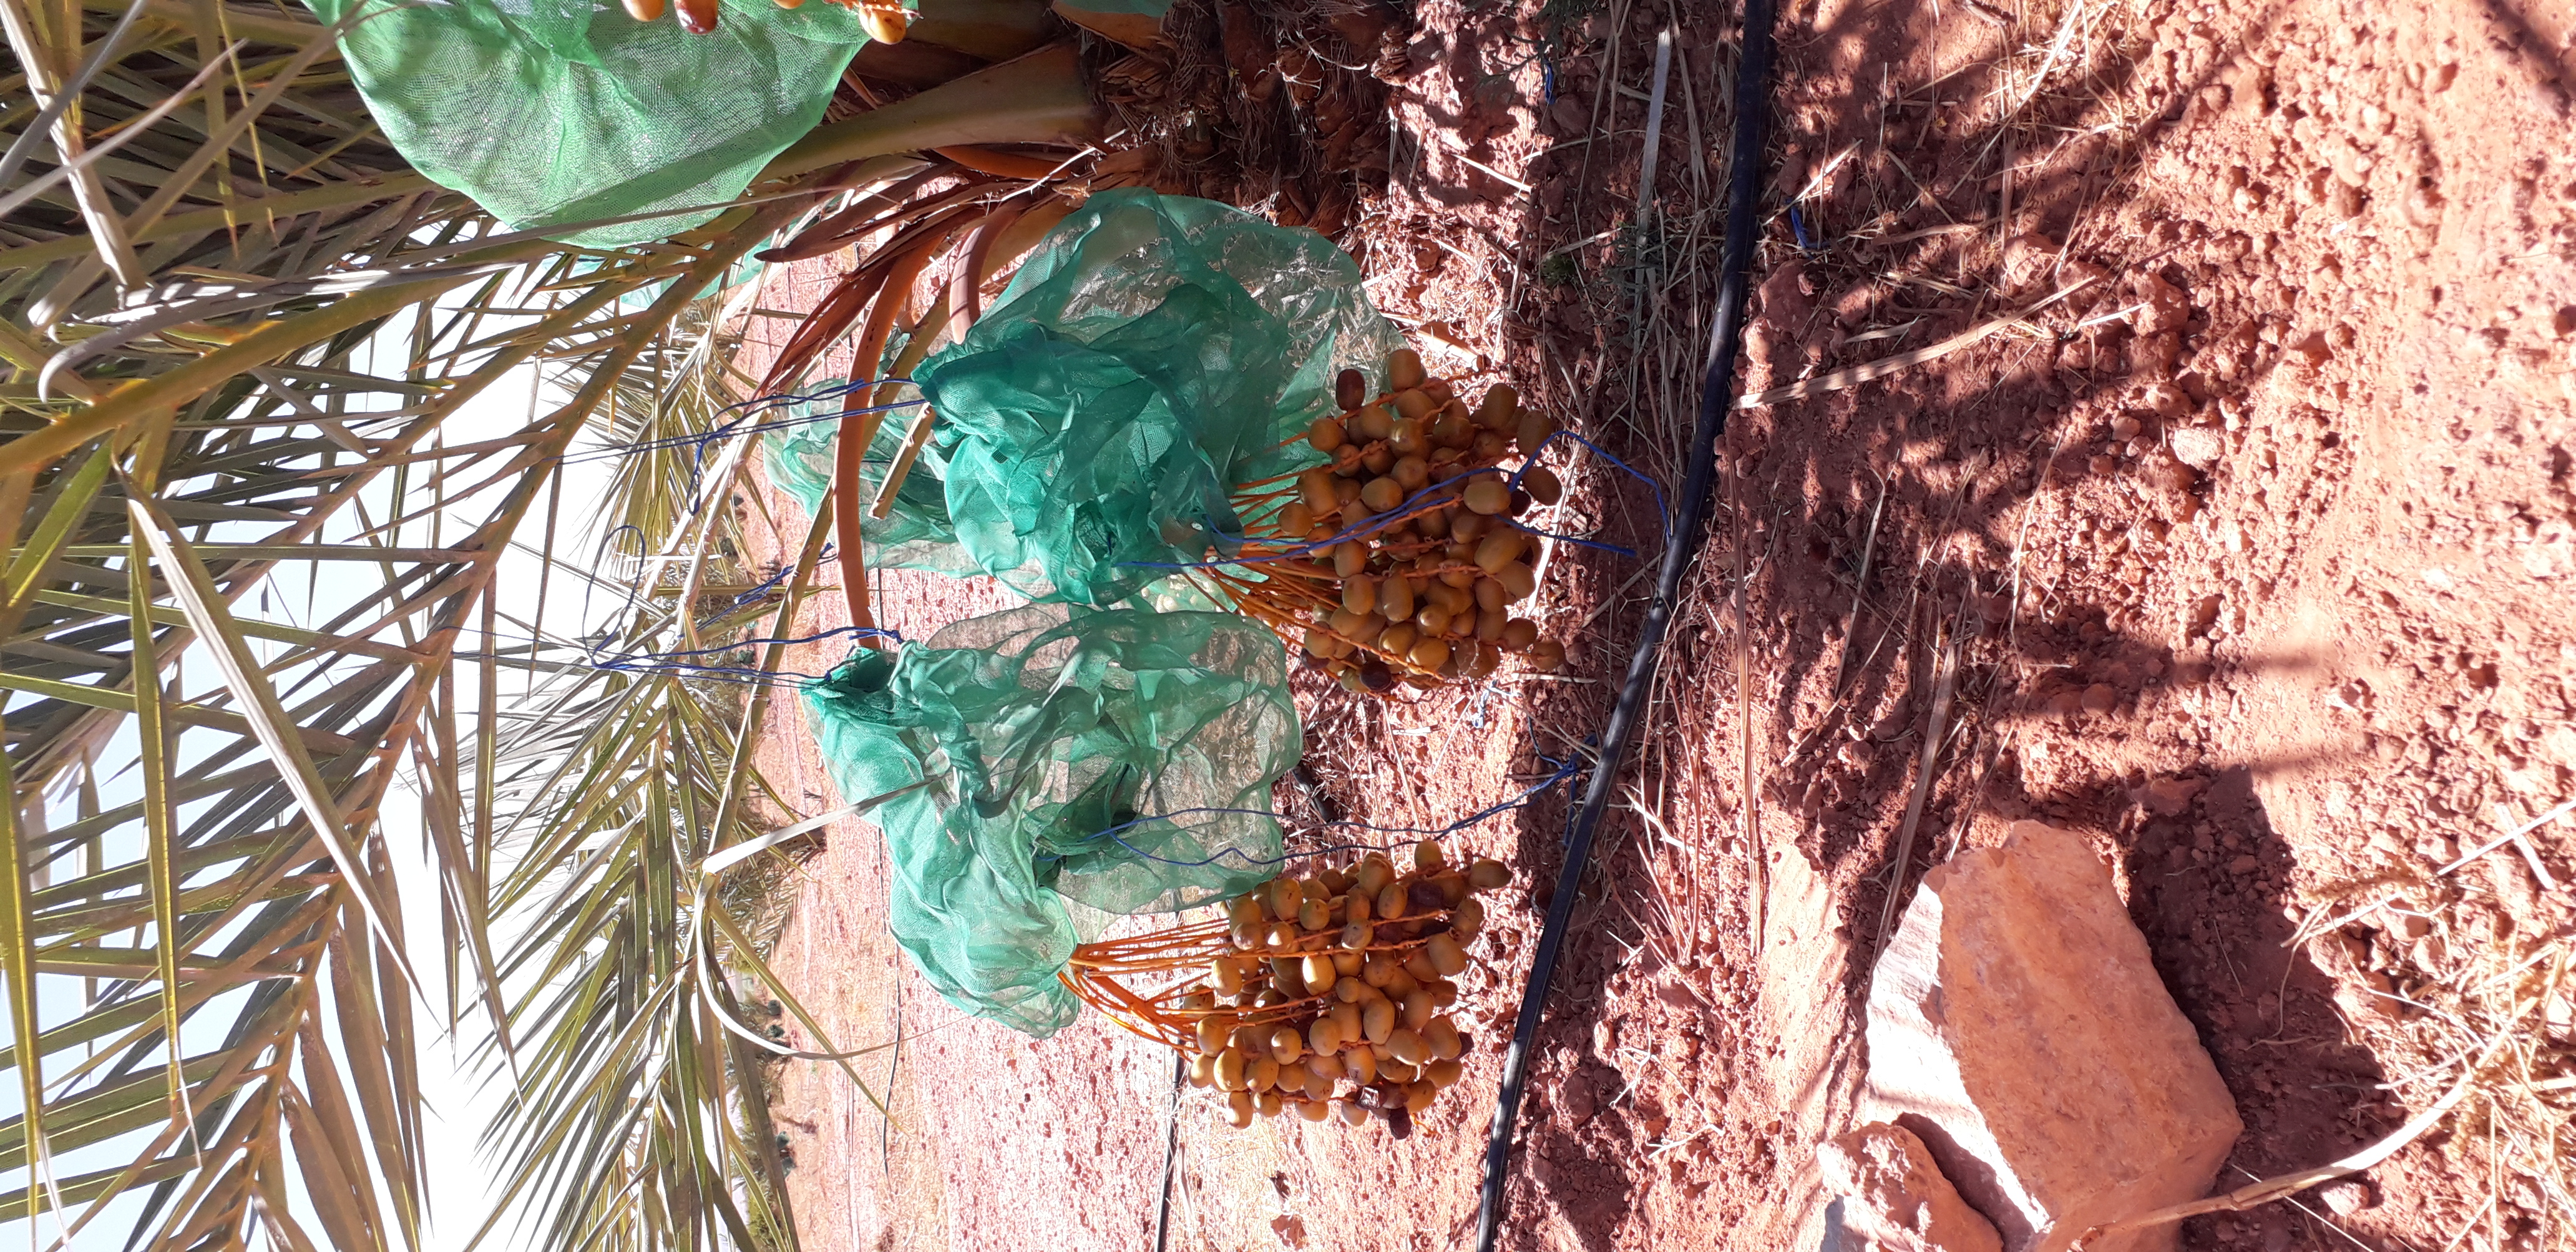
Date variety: Boufagous